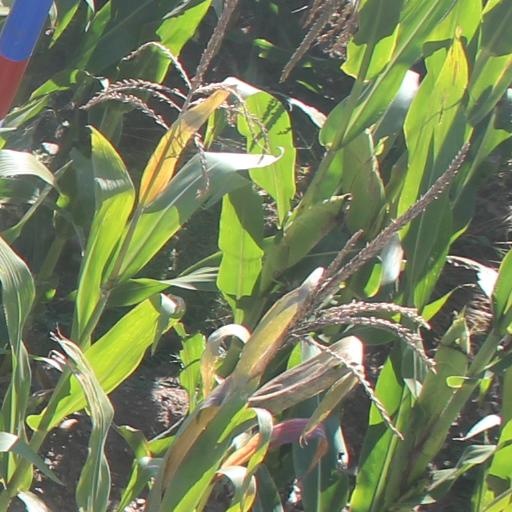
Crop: maize; corn